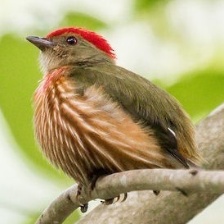
Species: STRIPPED MANAKIN
Scientific name: MACHAEROPTERUS REGULUS